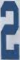
Number: 2